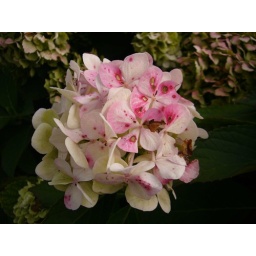
I'm sick of hydrangeas in general, but the pink and green combo in these is gorgeous.